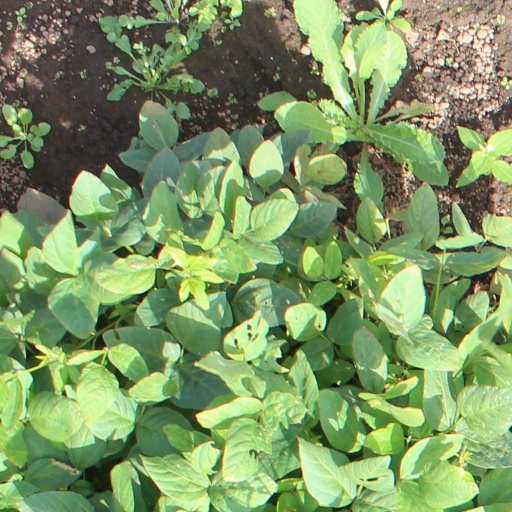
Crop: soybean